Joe Hewitt (RAAF officer)

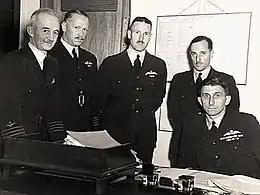
Five men in dark military uniforms behind a desk, four of whom are standing and one sitting

On 20 November 1939, the RAAF formed No. 1 Group in Melbourne, which evolved into Southern Area Command early in 1940 with Hewitt as senior administration staff officer. Having been promoted group captain in December 1939, Hewitt was made Director of Personal Services (DPS) at RAAF Headquarters in July 1940. He was appointed an Officer of the Order of the British Empire on 11 July for his performance as SASO at Richmond. Described by author Joyce Thompson as having "a Calvinist background and rigid ideas on women's place in society", as DPS Hewitt opposed the creation of the Women's Auxiliary Australian Air Force (WAAAF) and later advocated that its members be enrolled on a contractual basis rather than enlisted or commissioned as Permanent Air Force staff. Promoted acting air commodore, he became Acting Deputy Chief of the Air Staff in October 1941. In January 1942, he was posted to the staff of American-British-Dutch-Australian Command in the Dutch East Indies. Hewitt served as Assistant Chief of the Air Staff in March and April before being assigned to the newly formed Allied Air Forces Headquarters (AAF HQ), South West Pacific Area (SWPA), as Director of Intelligence. He established cordial working relations with his American peers at AAF HQ, becoming a confidant of its commander, Major General George Kenney.